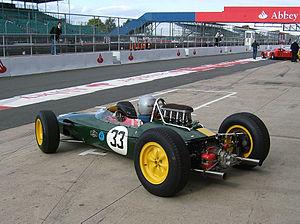
La Lotus 33 est une monoplace de Formule 1 du constructeur britannique Lotus Cars, qui a couru entre 1964 et 1967. Elle a permis à Jim Clark de remporter le championnat 1965 avec six victoires.